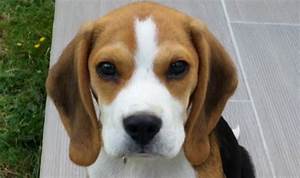
Label: dog